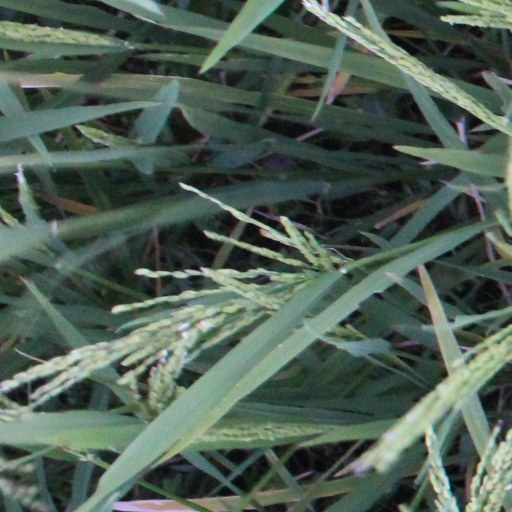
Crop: rice